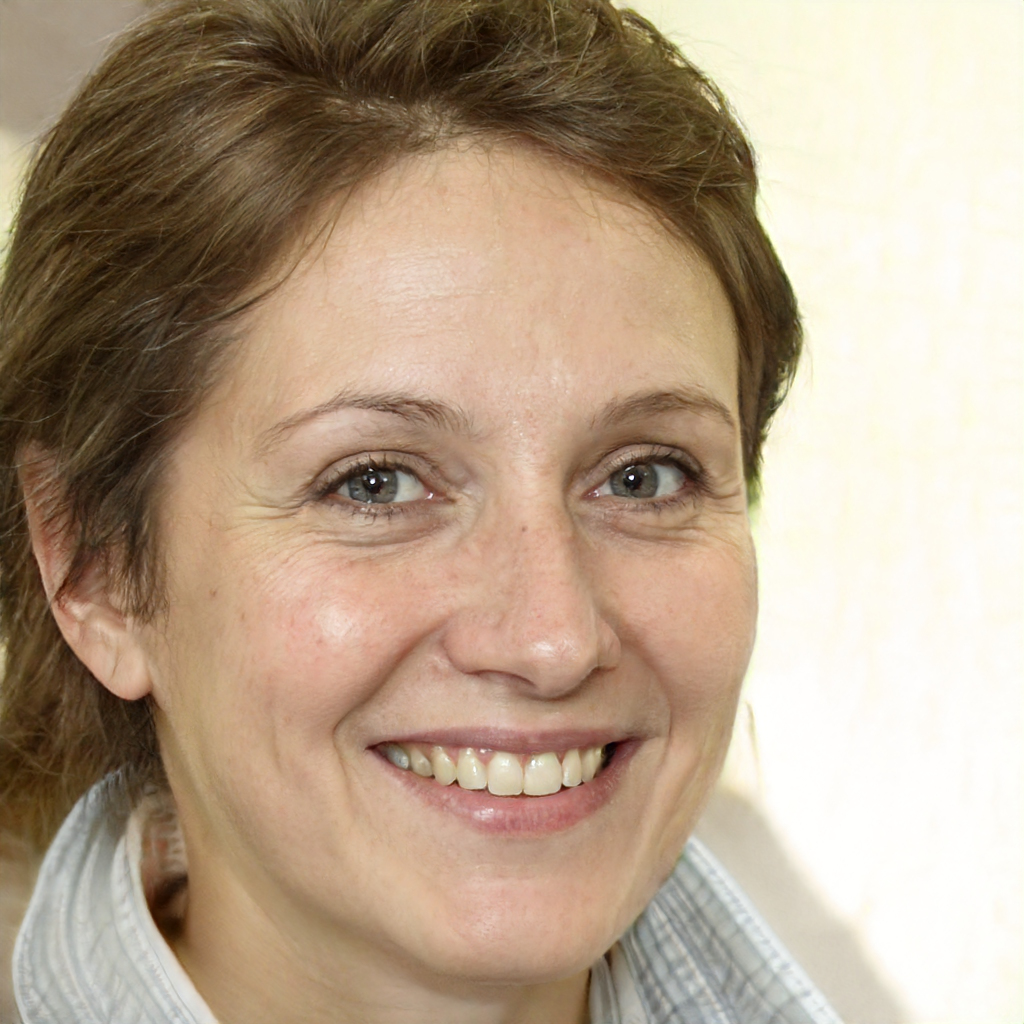
Label: Colored